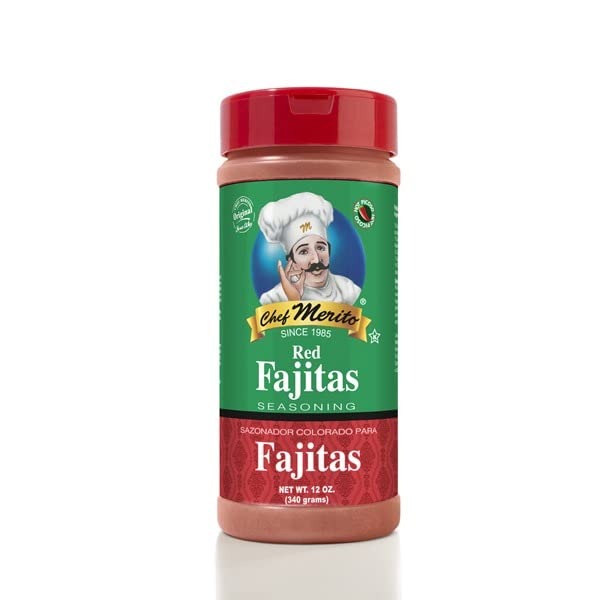
Item Name: Chef Merito Fajita 12 oz 2 pack
Value: 1.0
Unit: Ounce

Price: 22.97